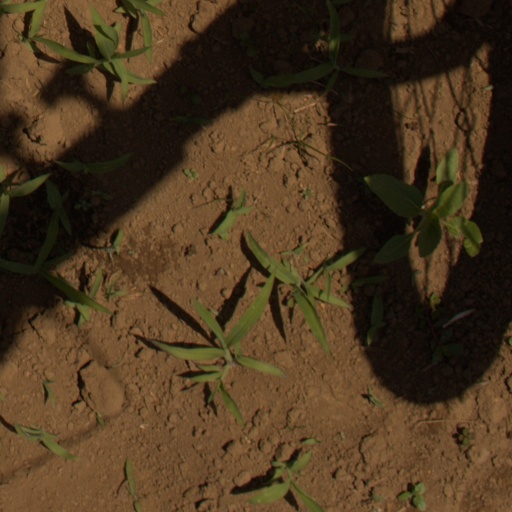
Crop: Jerusalem artichoke